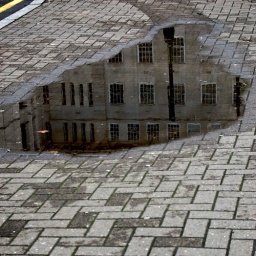
My office building in a puddle...